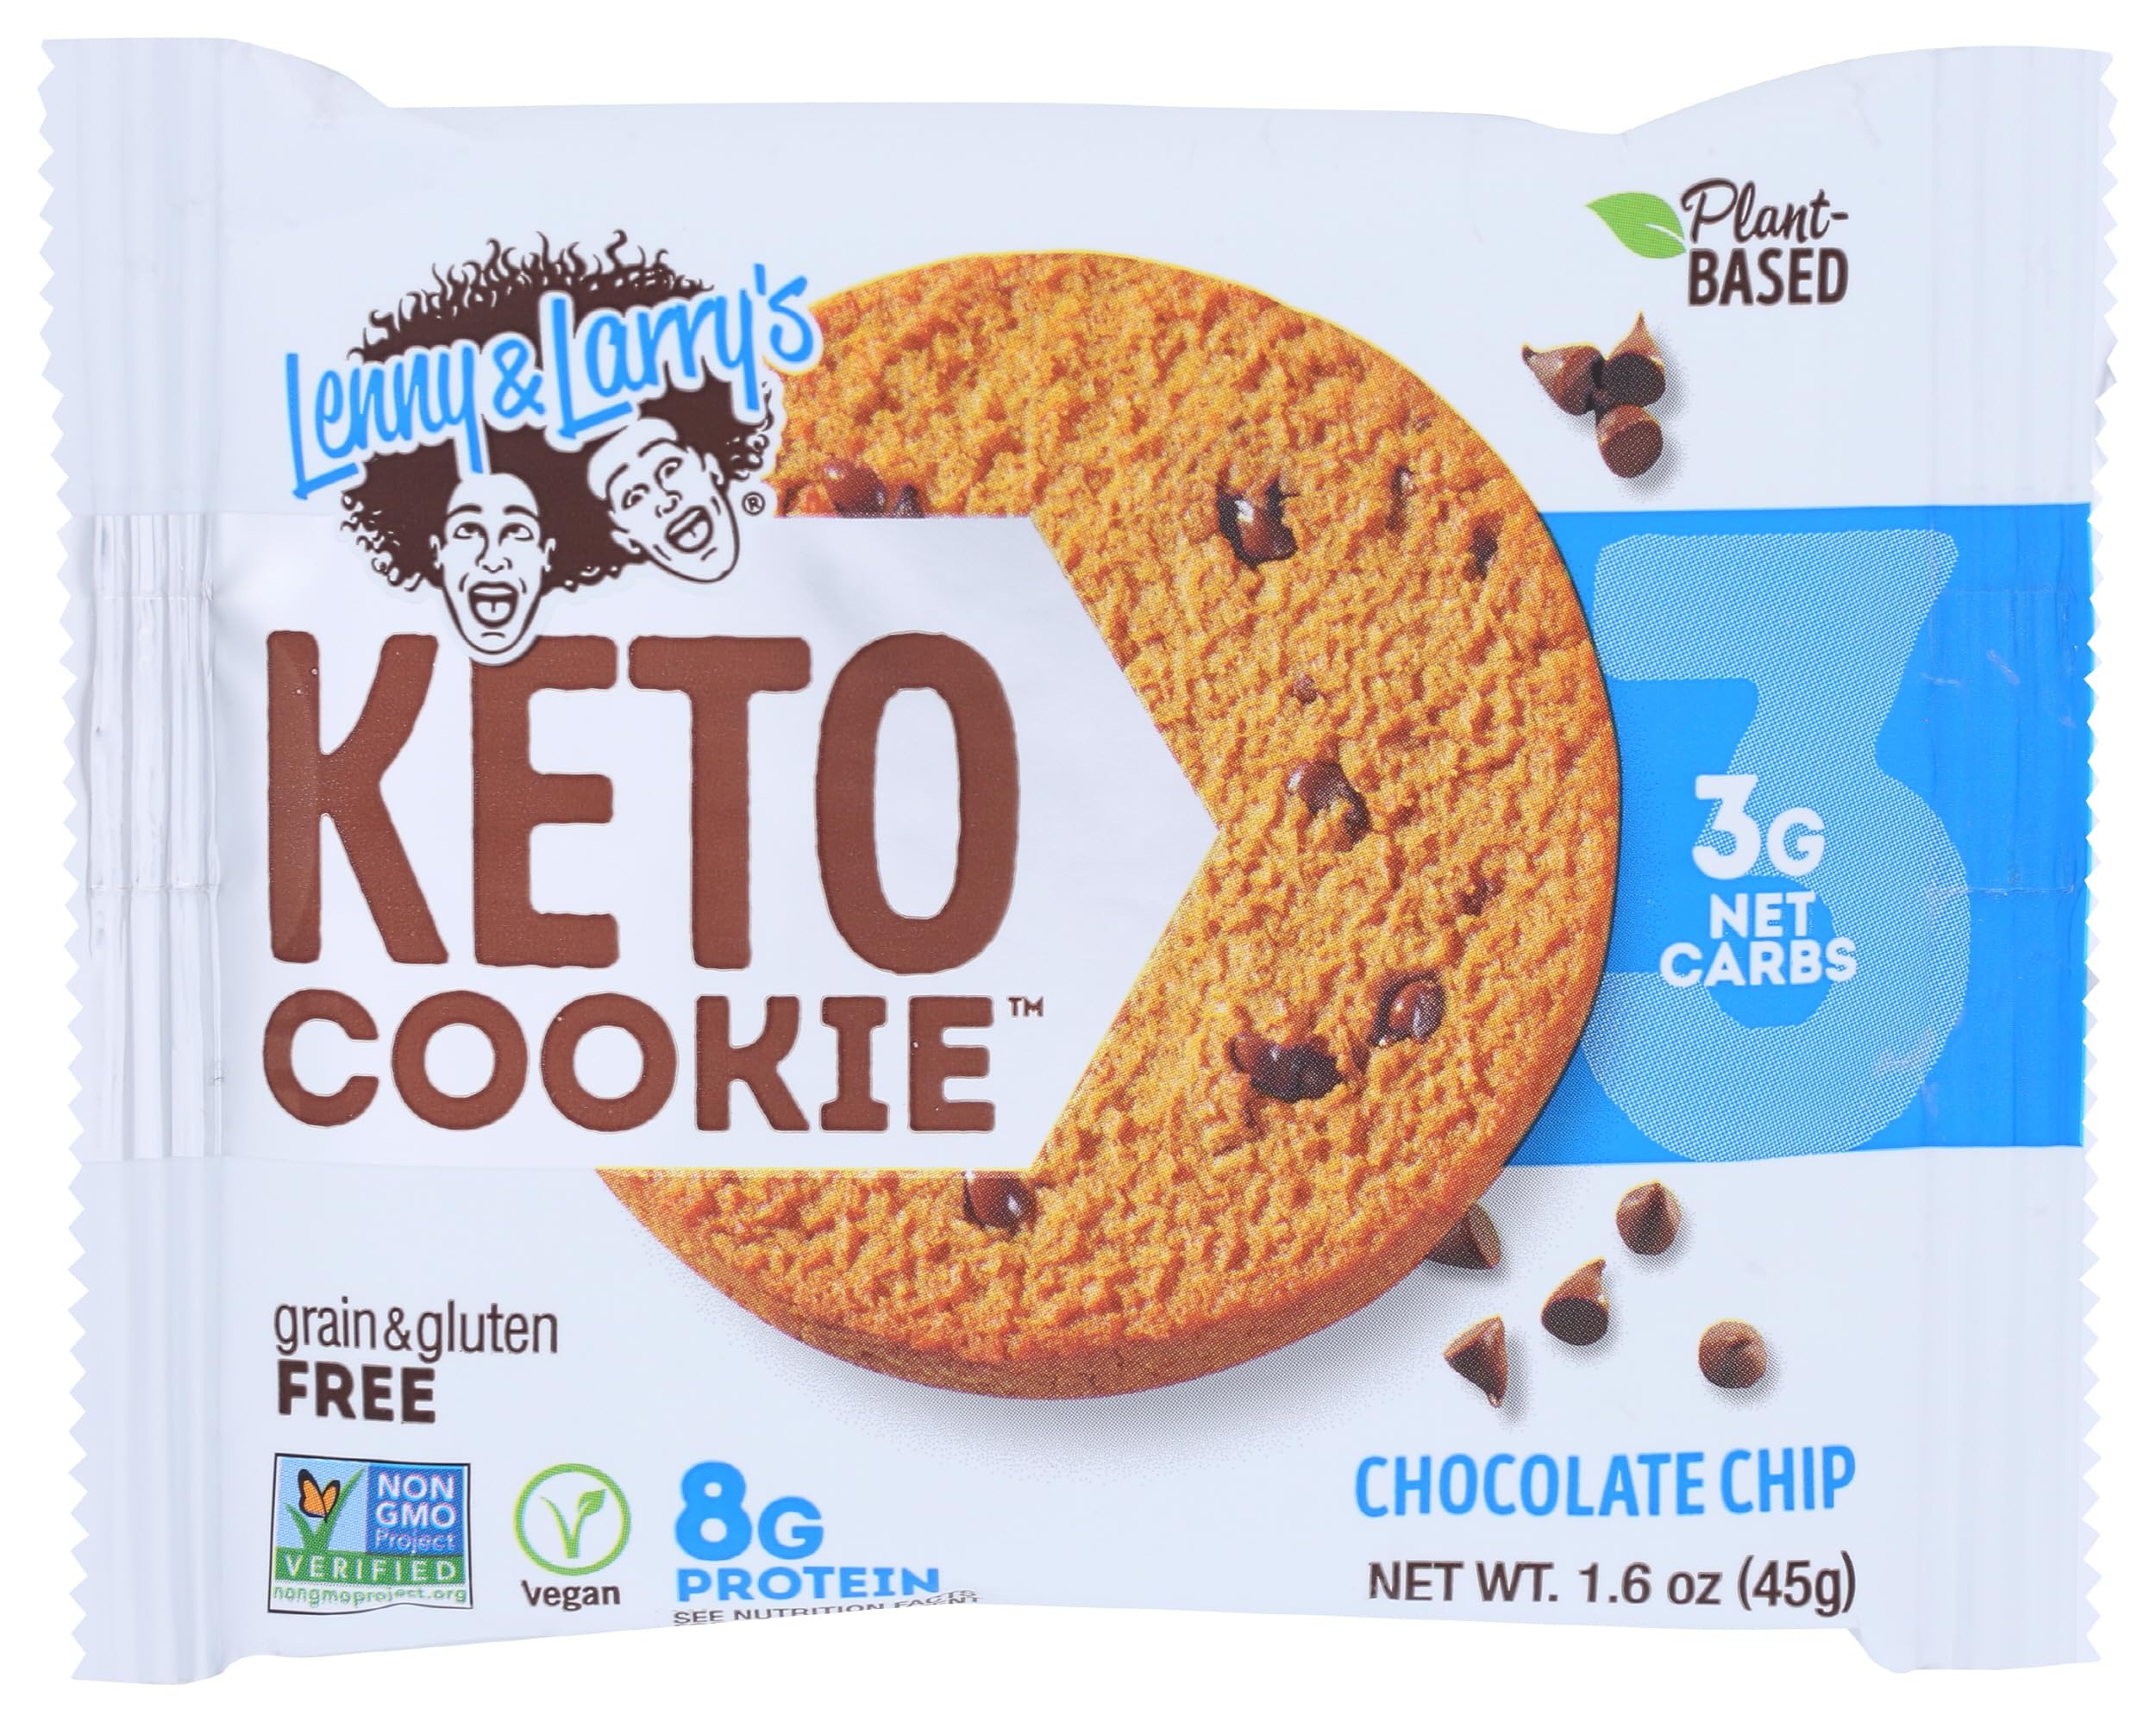
Item Name: LENNY & LARRYS Keto Chocolate Chip Cookie, 1.6 OZ
Bullet Point 1: No hydrogenated fats or high fructose corn syrup allowed in any food
Bullet Point 2: No bleached or bromated flour
Bullet Point 3: No synthetic nitrates or nitrites
Product Description: Candy Snacks
Value: 1.6
Unit: Ounce

Price: 2.99